AAA (band)

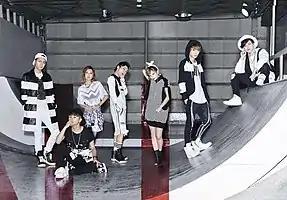
AAA in 2015From left to right: Urata, Atae, Uno, Hidaka, Ito, Nishijima and Sueyoshi

AAA (pronounced Triple A; also an acronym for Attack All Around) is a Japanese pop group signed to the label Avex Trax which debuted in September 2005. The name has the meaning of "challenging everything" or "against all odds", and the group is marketed by their label as a "super performance unit".